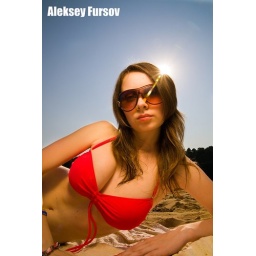
Young beautiful woman in red bikini and sunglasses at beach